The Rubinoos

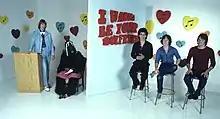
Rubinoos 1978

In 1980 Royse Ader was replaced by Al Chan. The Rubinoos then recorded the demos for a third album which never came to fruition. These demos, released in the 1990s as "Basement Tapes", engineered by well known audio guru, Dan Alexander, is still thought to be one of their best efforts. Spindt and Chan left the group in 1982 when Tommy and Jon decided to move to Los Angeles. In 1983, the group, now consisting of just Rubin and Dunbar, signed with Warner Bros. Records and released the Mini LP "Party of Two", produced by Todd Rundgren. "Party of Two" yielded the single and cult classic music video "If I Had You Back," which received heavy rotation on MTV and VH1. In 1984, they recorded the title song "Revenge of the Nerds" and "Breakdown" for the film "Revenge of the Nerds".